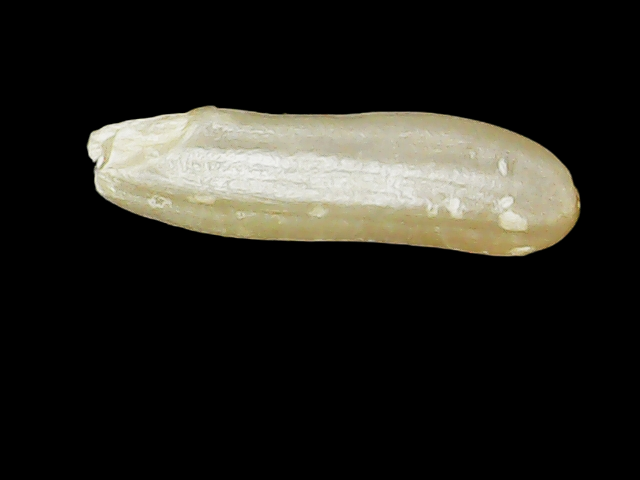
Rice variety: Binadhan14